Latvia in the Eurovision Song Contest 2001

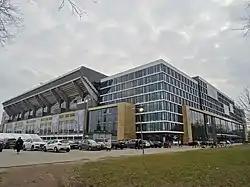
The Eurovision Song Contest 2001 took place at Parken Stadium in Copenhagen, Denmark.

The Eurovision Song Contest 2001 took place at Parken Stadium in Copenhagen, Denmark, on 12 May 2001. The relegation rules introduced for the 1997 contest were again utilised ahead of the 2001 contest, based on each country's average points total in previous contests. The 23 participants were made up of the host country, the "Big Four" countries (France, Germany, Spain and the United Kingdom), and the 12 countries with the highest average scores between the 1996 and 2000 contests competed in the final. On 21 November 2000, an allocation draw was held which determined the running order and Latvia was set to perform in position 9, following the entry from and before the entry from . Latvia finished in eighteenth place scoring 16 points.